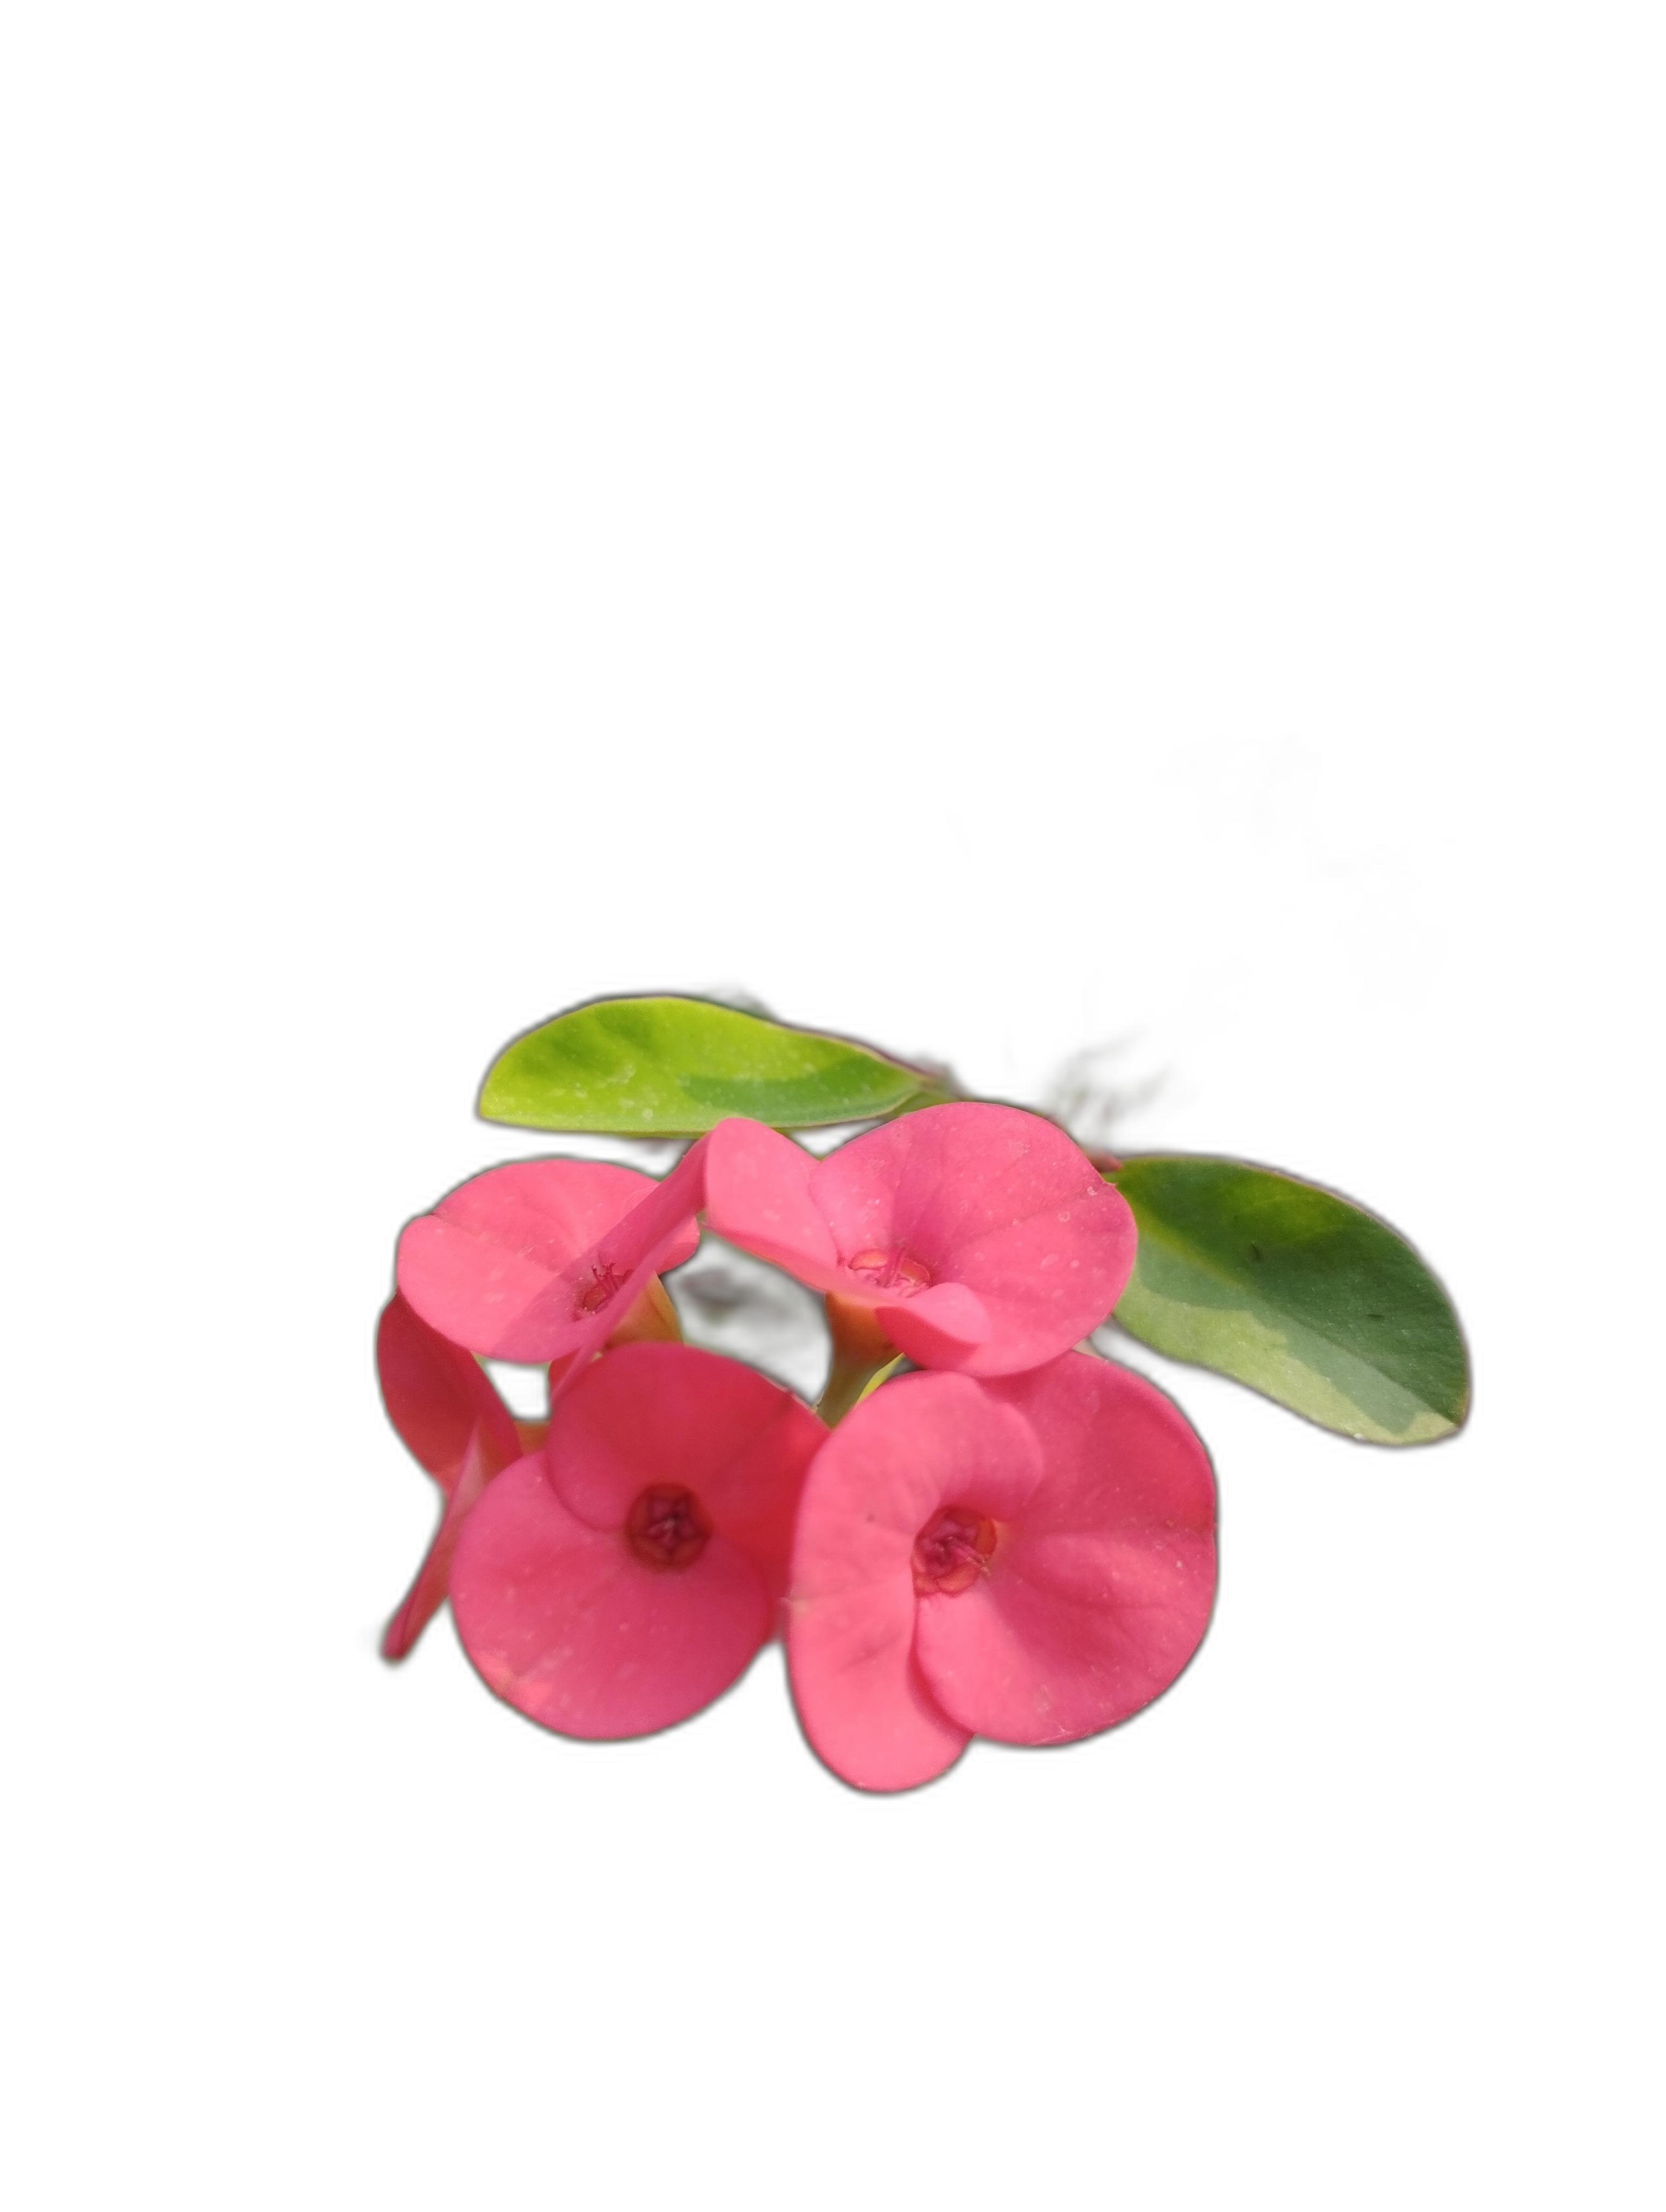
Label: Crown of thorns